List of Otome wa Boku ni Koishiteru episodes

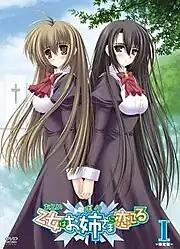
DVD limited edition volume one.

The "Otome wa Boku ni Koishiteru" animated television series is based on the visual novel "Otome wa Boku ni Koishiteru" by the Japanese software company Caramel Box. The episodes, produced by the animation studio Feel, are directed by Munenori Nawa, written by Katsumi Hasegawa, and features character design by Noriko Shimazawa who based the designs on Norita's original concept. The story follows the main character Mizuho Miyanokouji, a male high school student who transfers into an all-girls school, and how he lives his life interacting with many girls who do not know he is actually a boy.